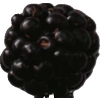
Label: blackberry